Aşk Kaç Beden Giyer?

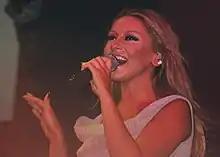
Hadise performing at a concert in October 2011

To promote the album after its release, Hadise gave a concert at the Cemil Topuzlu Open-Air Theatre on 8 July 2011 alongside other concerts at various places in Turkey. Following these concerts, she appeared on numerous TV programs and performed the songs. On 29 April 2011, she appeared on "Beyaz Show" and performed "Aşk Kaç Beden Giyer?", "Burjuva", "Mesajımı Almıştır O" and "Superman". She appeared on the same program on 4 November, and the show's band performed her song "Aşk Kaç Beden Giyer?" as a türkü. On 13 June, she performed at the 38th Golden Butterfly Awards. She appeared in a white outfit and performed the songs "Aşk Kaç Beden Giyer?", "Melek" and "Superman" while being accompanied by her dancers. On 31 December, on Show TV's New Year program she performed the songs "Aşk Kaç Beden Giyer?", "Mesajımı Almıştır O" and "Superman".